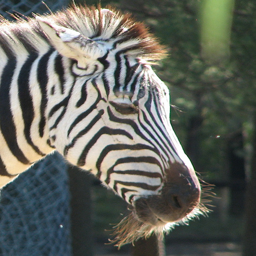
A black and white zebra's head has hay in it's mouth.
A zebra enjoys a mouth full of hey in the day light.
a zebra standing alone in the sunshine with closed eyes
A zebra with long hair on its chin.
The head of a Zebra at the zoo standing next to a fence